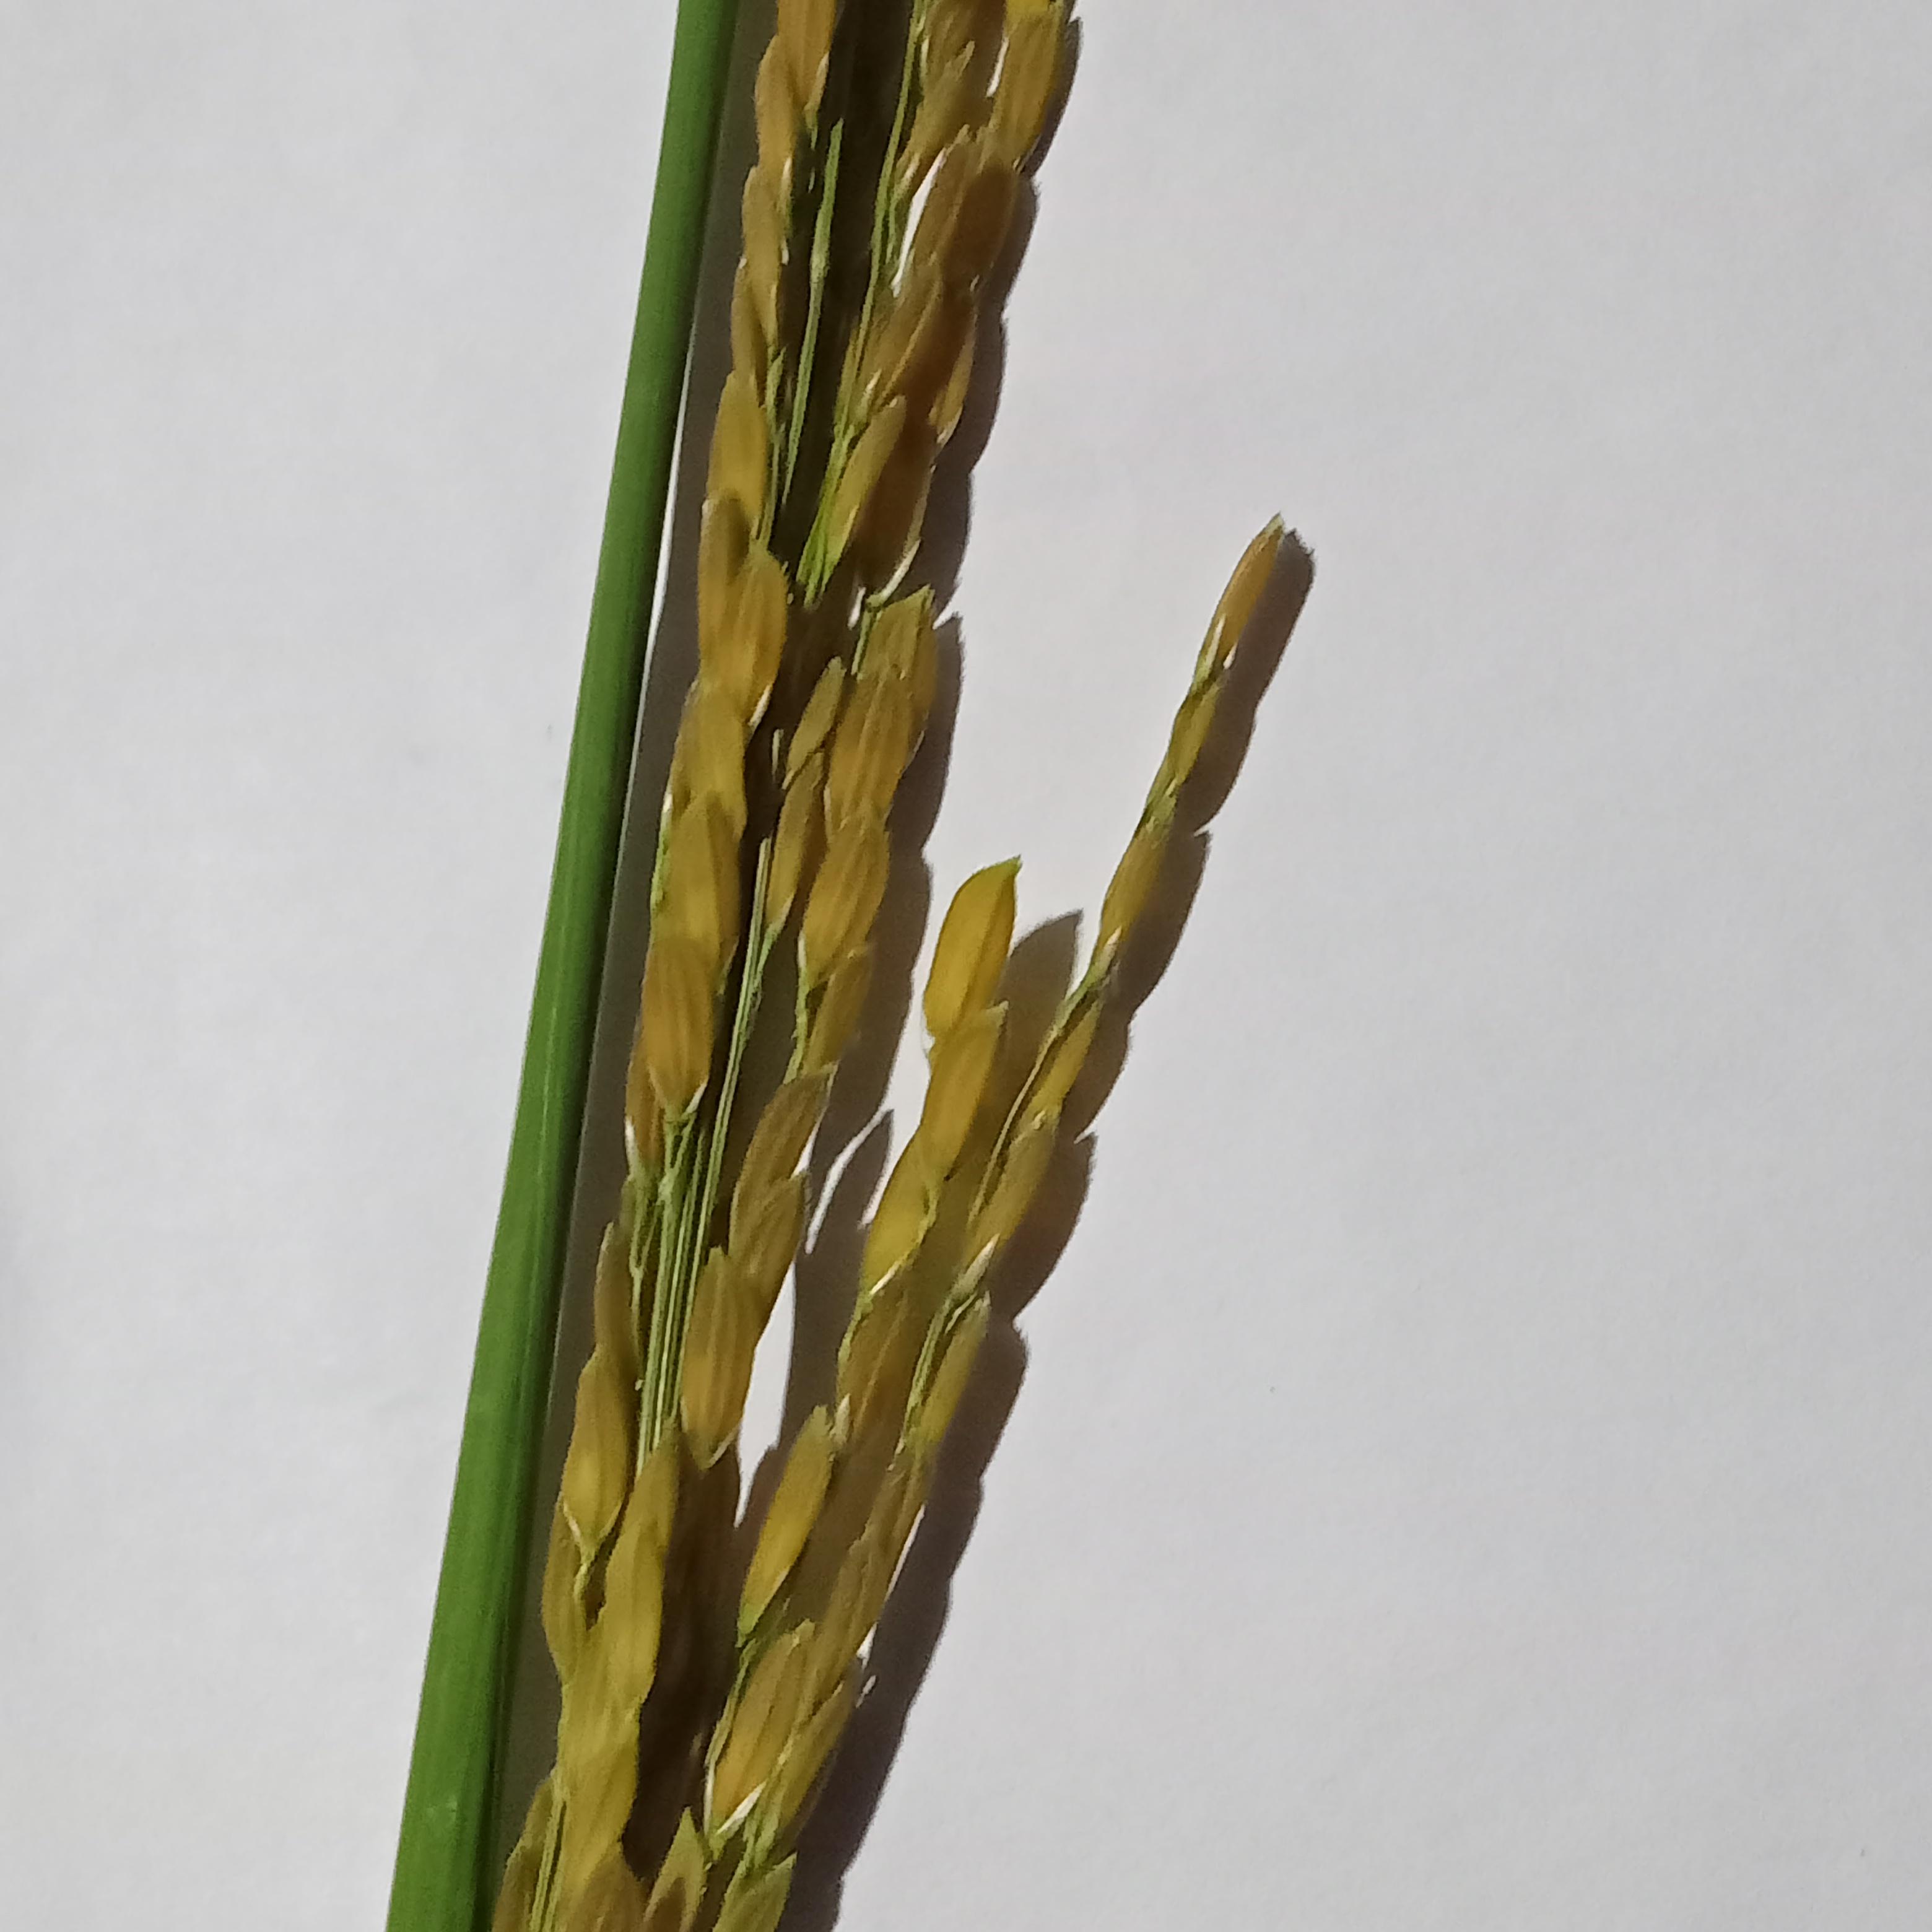
Label: Rice___Neck_Blast